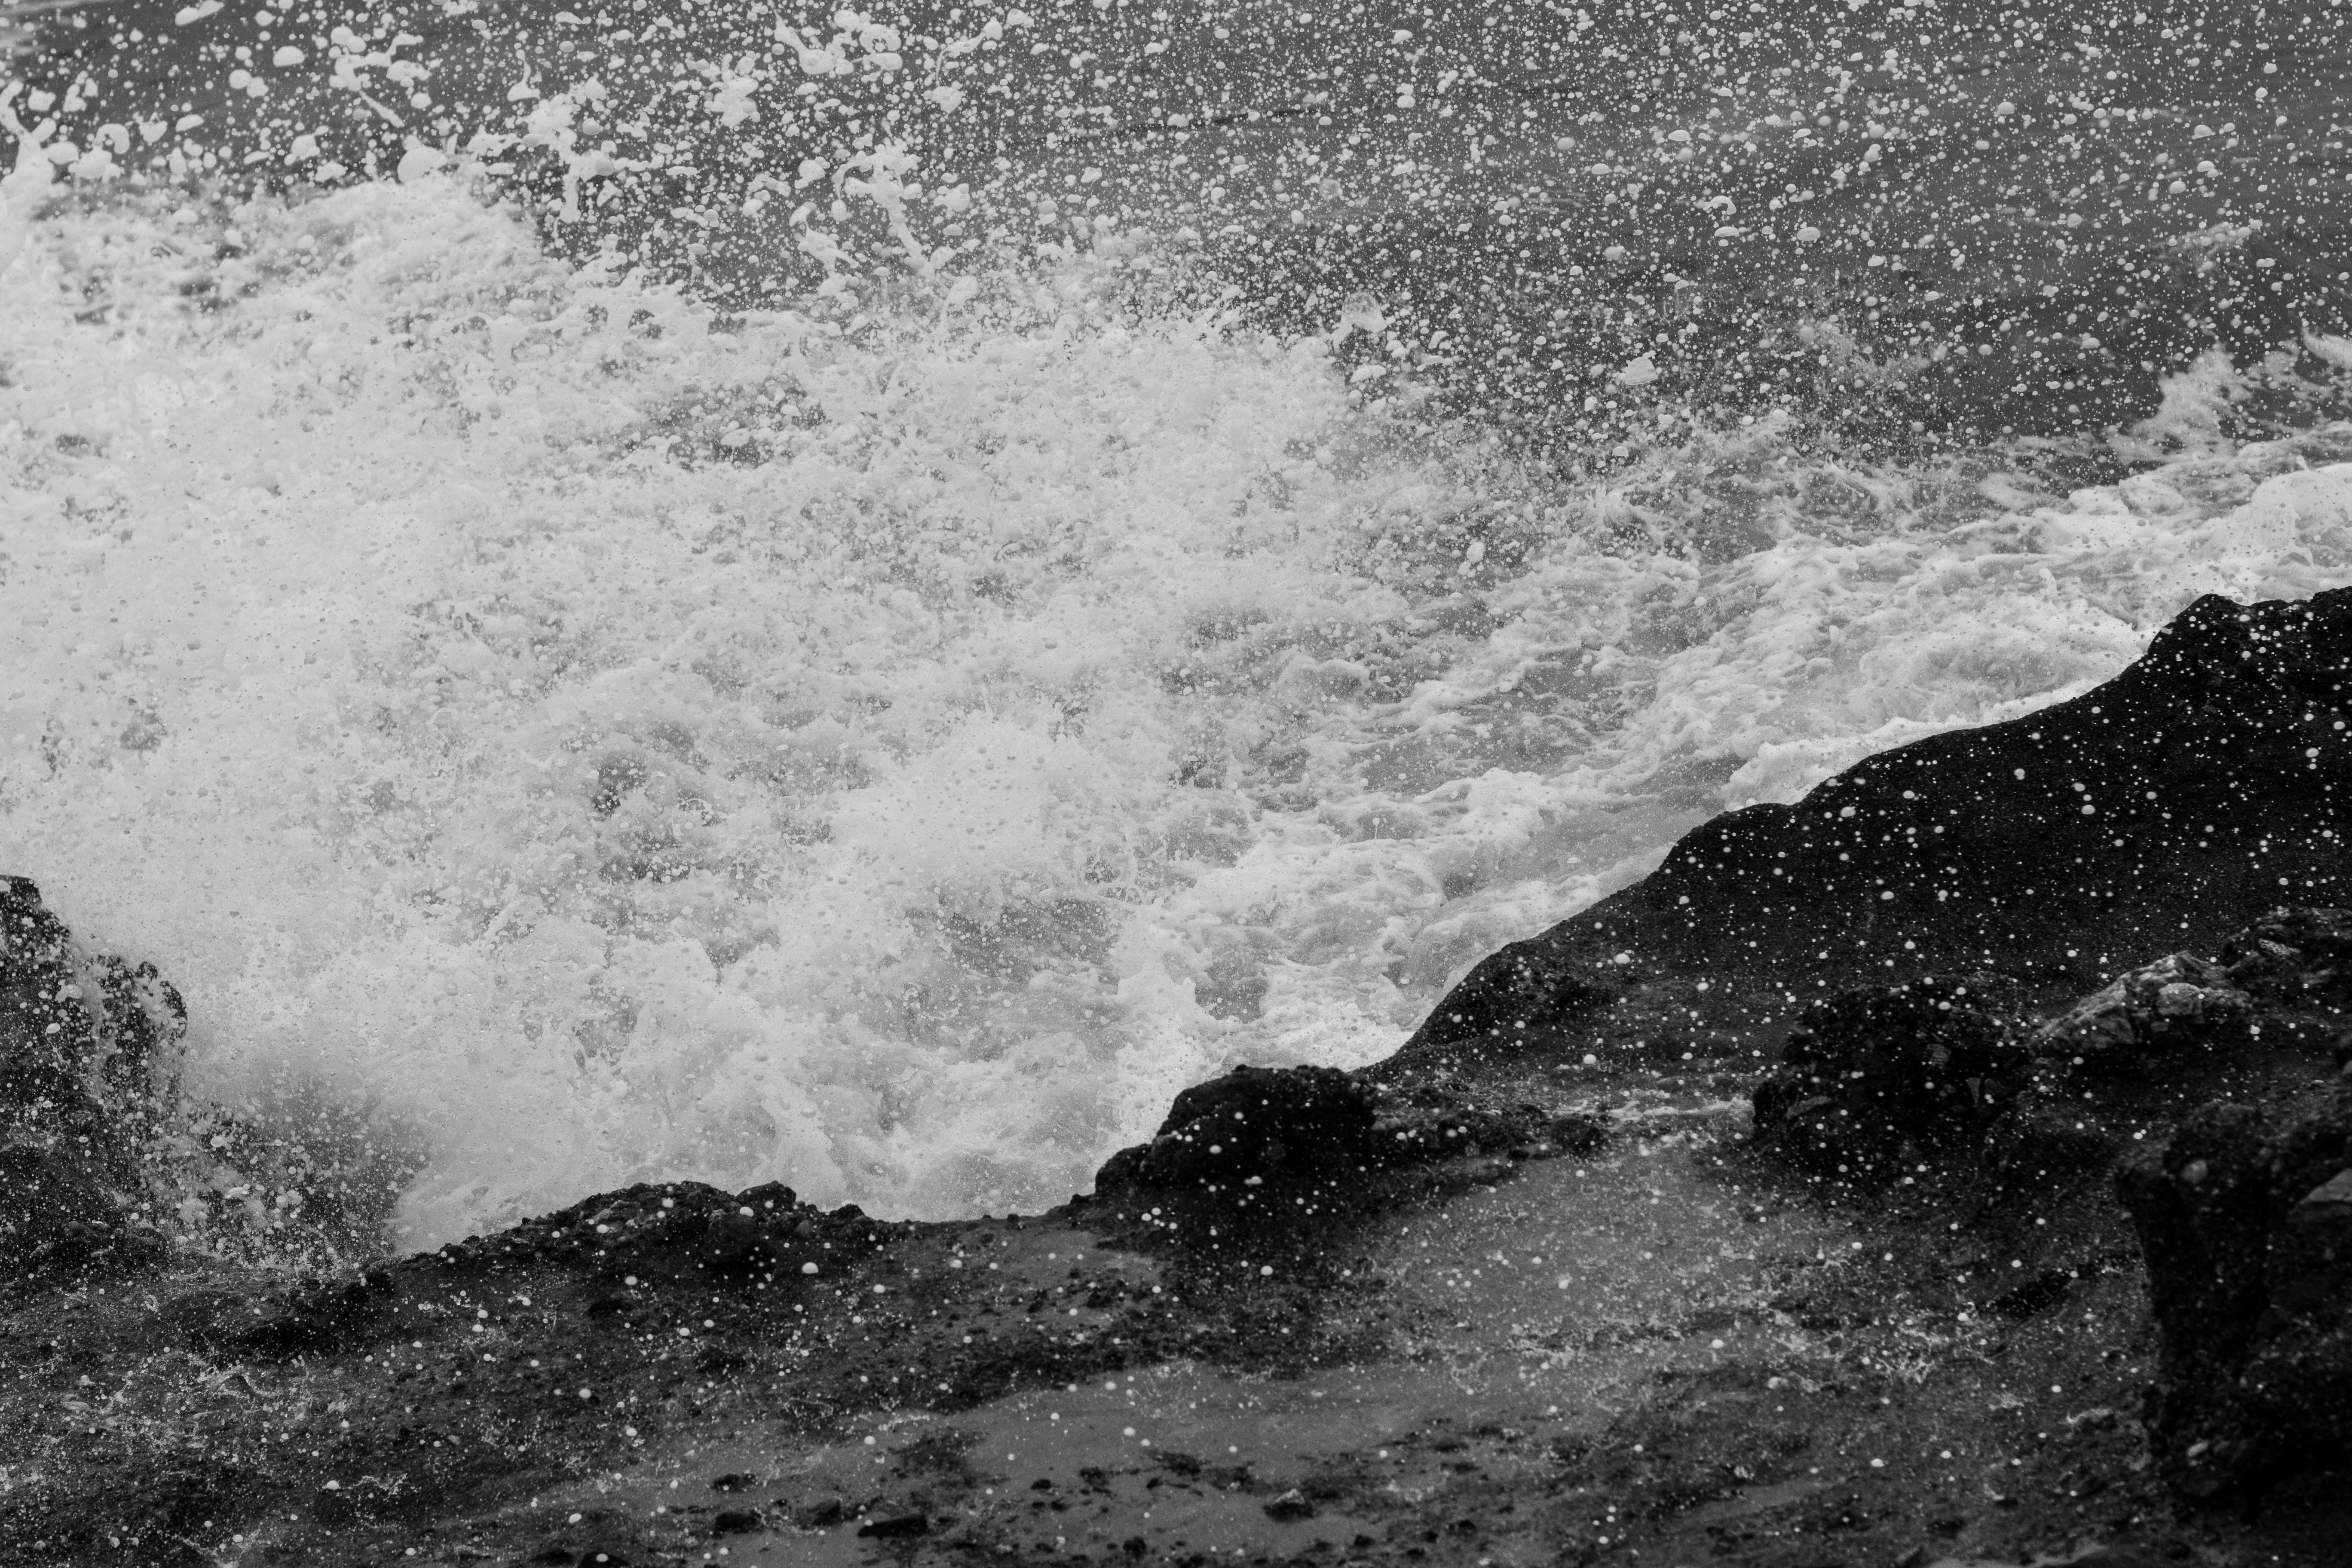
sea, coast, water, nature, rock, snow, winter, black and white, wave, weather, rapid, monochrome, monochrome photography, atmospheric phenomenon, geological phenomenon